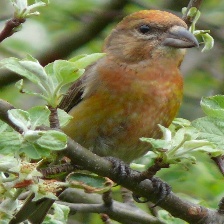
Species: RED CROSSBILL
Scientific name: LOXIA CURVIROSTRA